Aşıklı Höyük

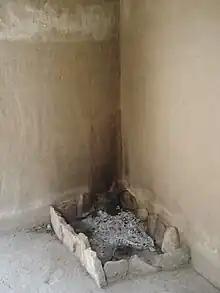
Reconstructed hearth

Large stones with a suitable flat shape were used to create an upright edge that stood approximately above the level of the floor. On the short side of the hearth the upright edge is missing to make a fire mouth. It is also here the ash is the most concentrated. Pebbles along the edges and base of the hearth seem to have been covered by a thin layer of plaster. Only in a few cases there is a trace of something recognized as a flue.